START Bus

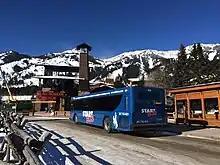
START Gillig Low Floor in Teton Village

START operates 8 bus routes during the peak winter season including 4 routes between the Town of Jackson and the Jackson Hole Mountain Resort in Teton Village. In the spring, summer and fall, START operates 5 routes with only one route to Teton Village.